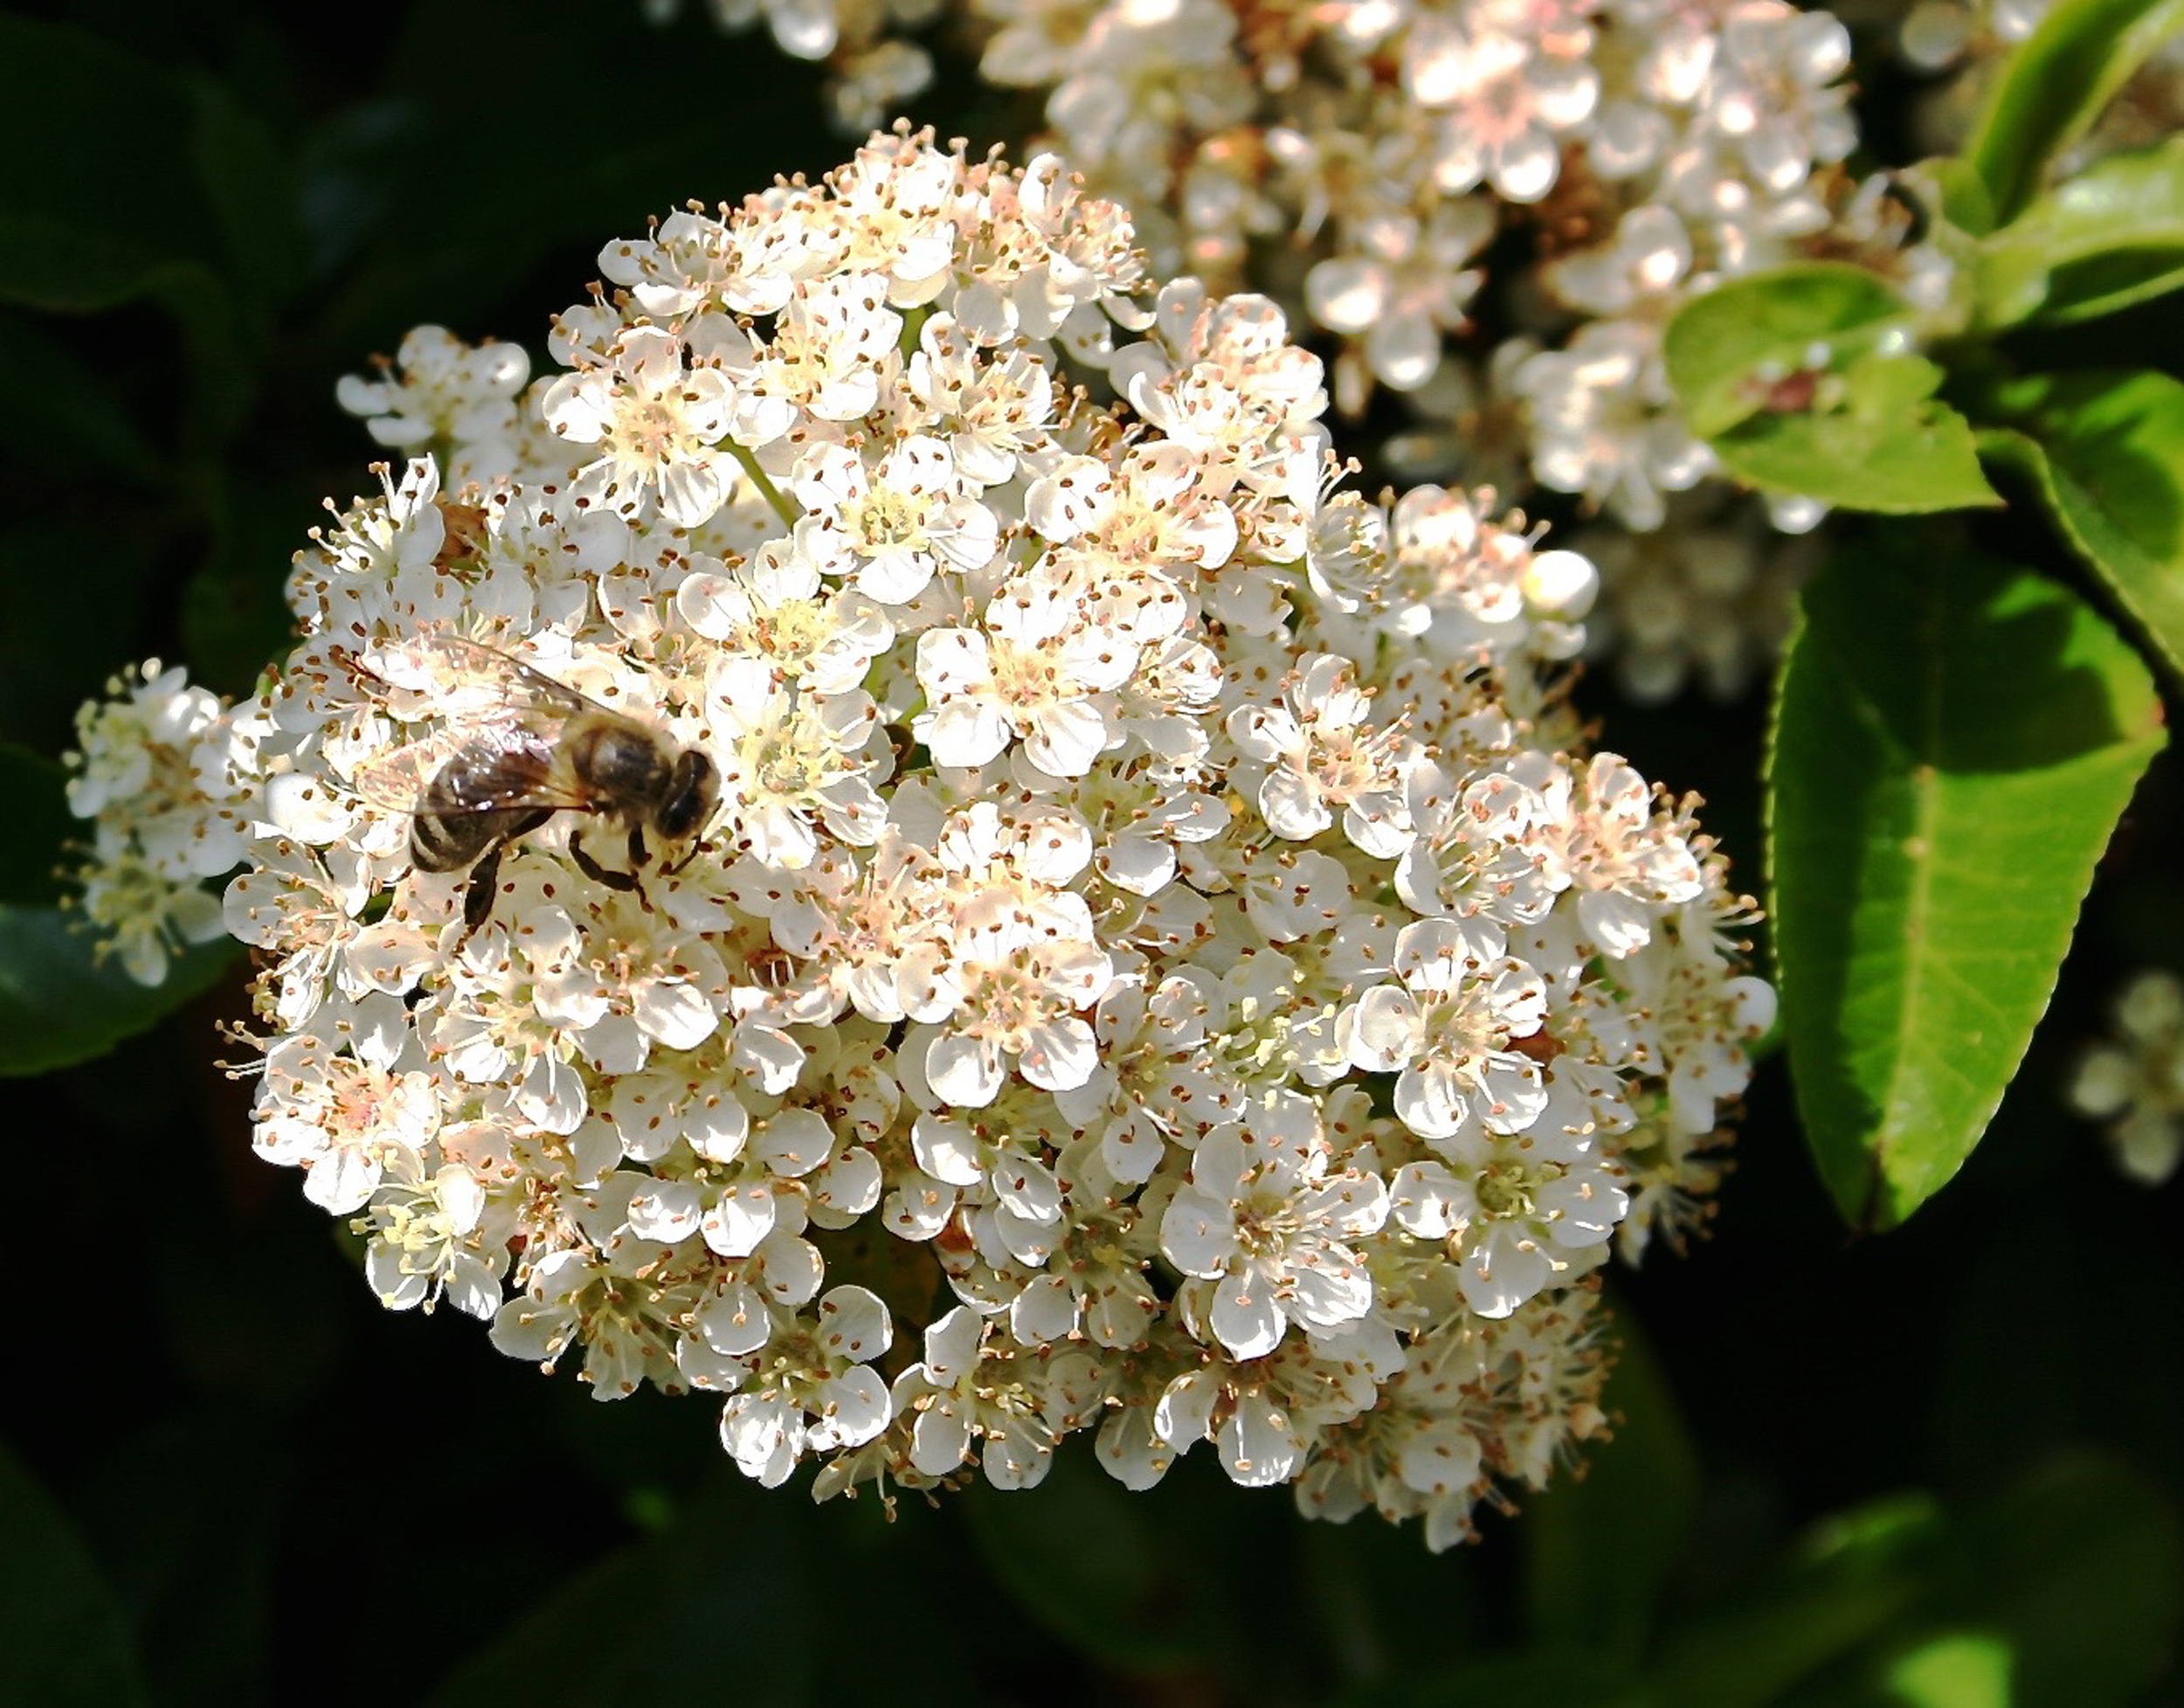
nature, branch, blossom, plant, white, flower, bloom, spring, insect, botany, garden, close, flora, hydrangea, shrub, bee, viburnum, yarrow, white blossom, flowering plant, umbel, insect bloom, flower bee, land plant, moschatel family